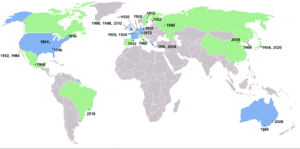
Les Jeux olympiques d'été sont une compétition multisports mondiale supervisés par le Comité international olympique et se déroulant tous les quatre ans. Lors de la création des Jeux olympiques d'hiver en 1924 et jusqu'en 1992, les Jeux d'été et d'hiver sont organisés la même année. Depuis 1994, Jeux d'été et d'hiver sont décalés de deux ans.